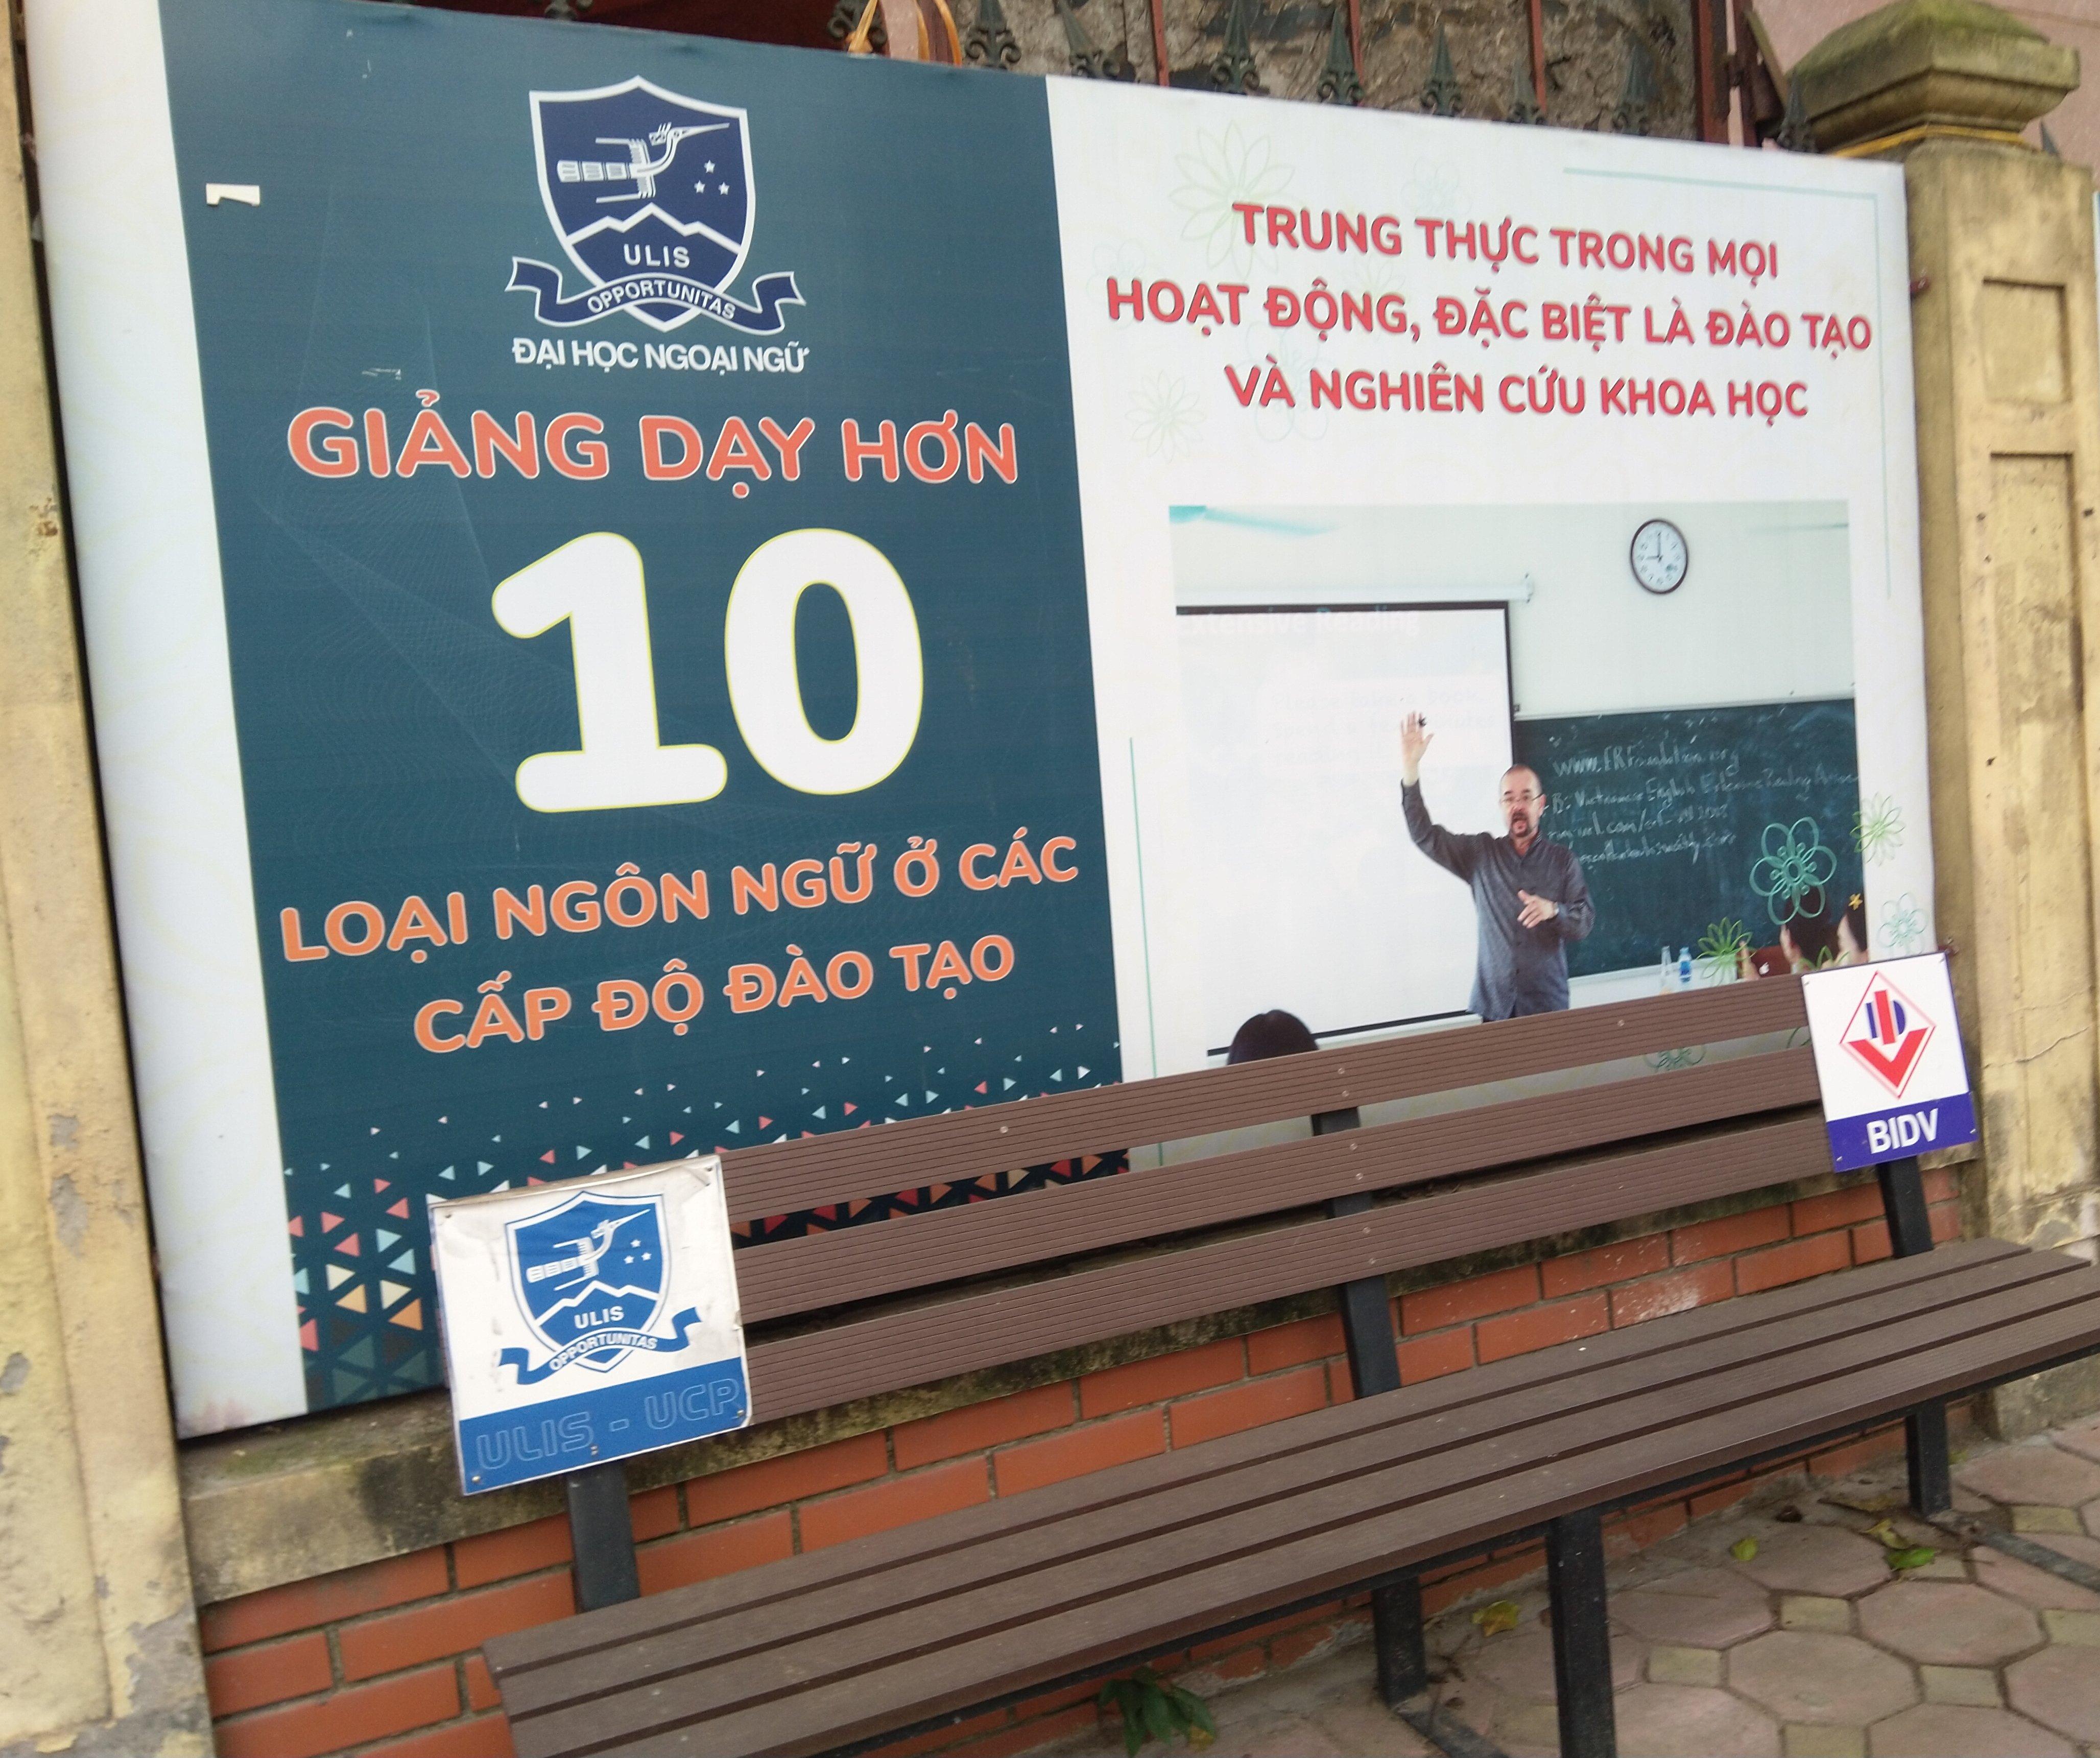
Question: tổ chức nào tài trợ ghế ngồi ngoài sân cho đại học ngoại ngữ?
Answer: bidv tài trợ ghế ngồi ngoài sân cho đại học ngoại ngữ